Nina Amir

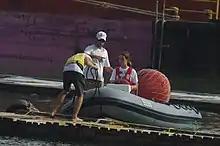

Nina Amir (born January 17, 1999) is an Israeli Olympic sports sailor.